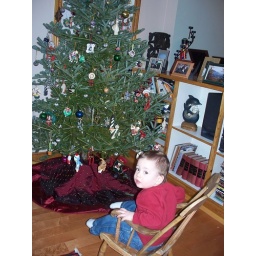
In my rocking chair in front of the tree